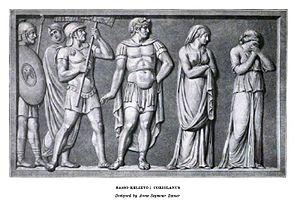
La Boydell Shakespeare Gallery est une entreprise éditoriale et une galerie d'art fondée en novembre 1786 par le graveur et marchand d'estampes John Boydell qui souhaitait développer une école anglaise de peinture d'histoire. Boydell avait entrepris de produire une édition illustrée des œuvres complètes de William Shakespeare, mais la galerie d’exposition londonienne qui exposait les projets originaux s’avéra le volet le plus populaire de toute l’entreprise.